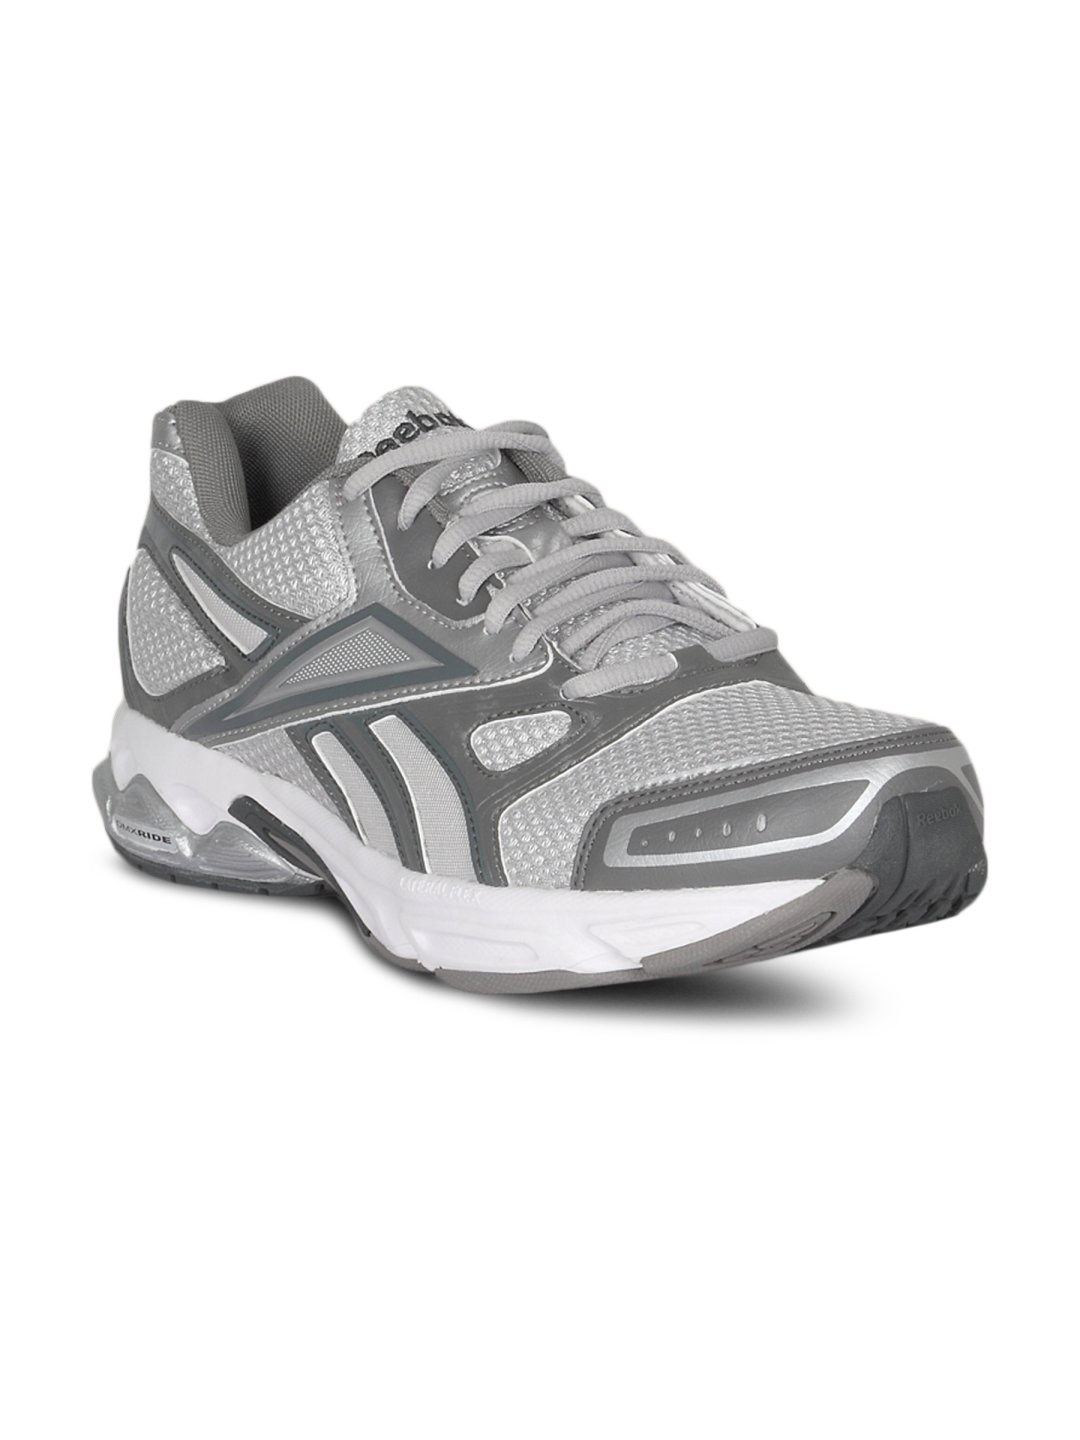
Reebok Men's Instant Silver Shoe
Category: Footwear / Shoes / Sports Shoes
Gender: Men
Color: Silver
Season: Summer 2011
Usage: Sports